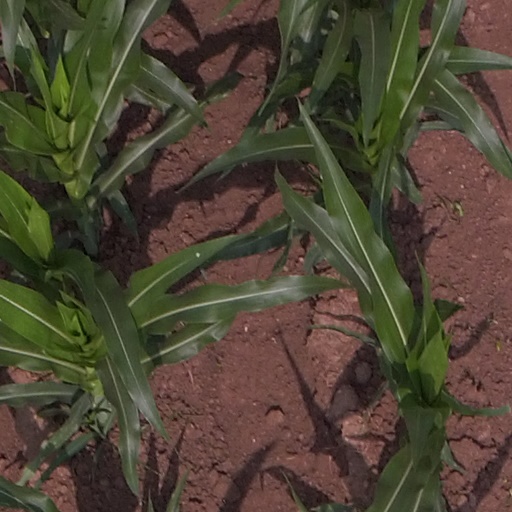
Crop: maize; corn